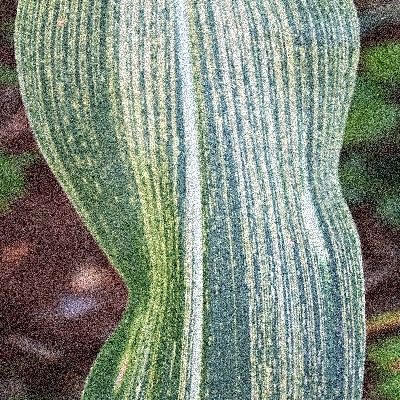
Label: Corn_(Maize)___Maize_Streak_Virus